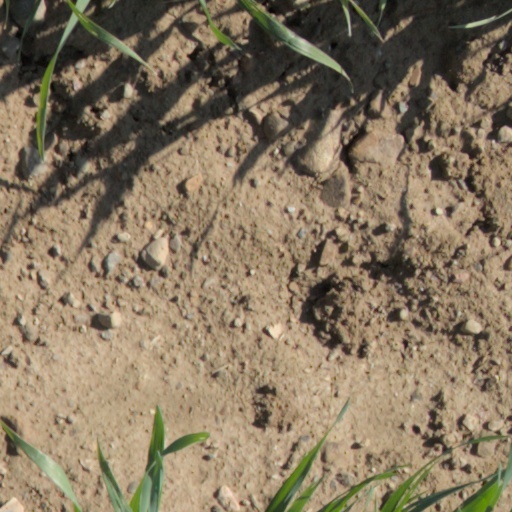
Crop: wheat